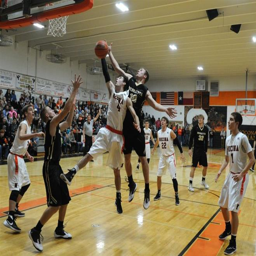
person gets the defensive rebound in the game against person .